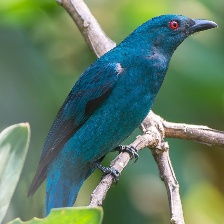
Species: FAIRY BLUEBIRD
Scientific name: IRENA